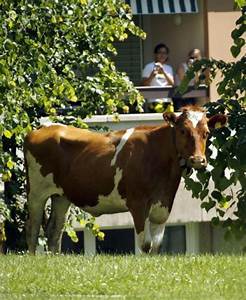
Label: mucca